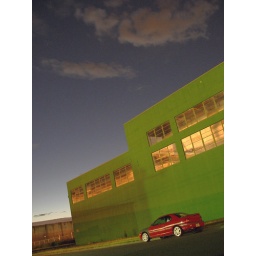
my car by green building